Aggie Mack

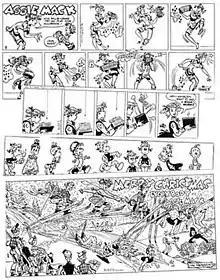

Aggie Mack was a newspaper comic strip about a teenage girl. Created by Hal Rasmusson, it was distributed by the Chicago Tribune Syndicate beginning on September 2, 1946, and concluding on January 9, 1972. It had a 26-year run, with a title change to Aggie during the final six years.